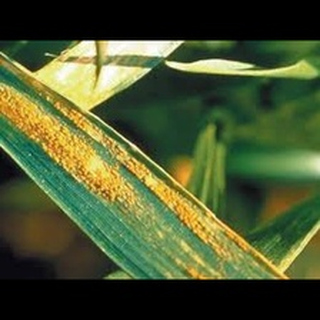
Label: wheat_leaf_blight